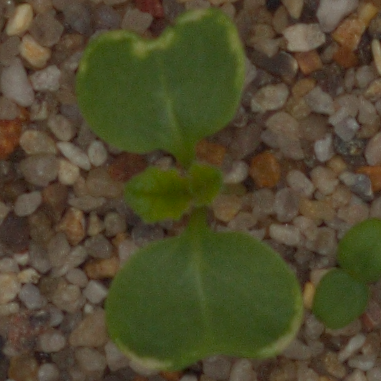
Label: charlock